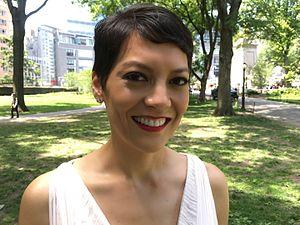
Anne Akiko Meyers est une violoniste américaine.